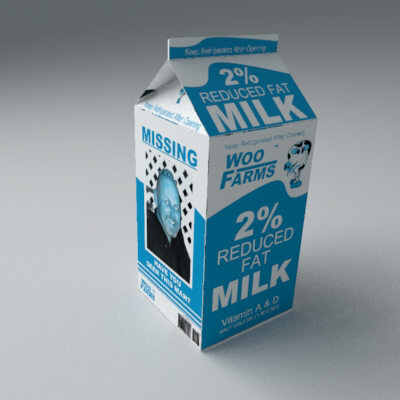
Waste category: cardboard